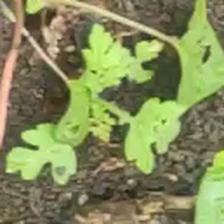
Weed species: Gajar_gavat_(Parthenium hysterophorus)